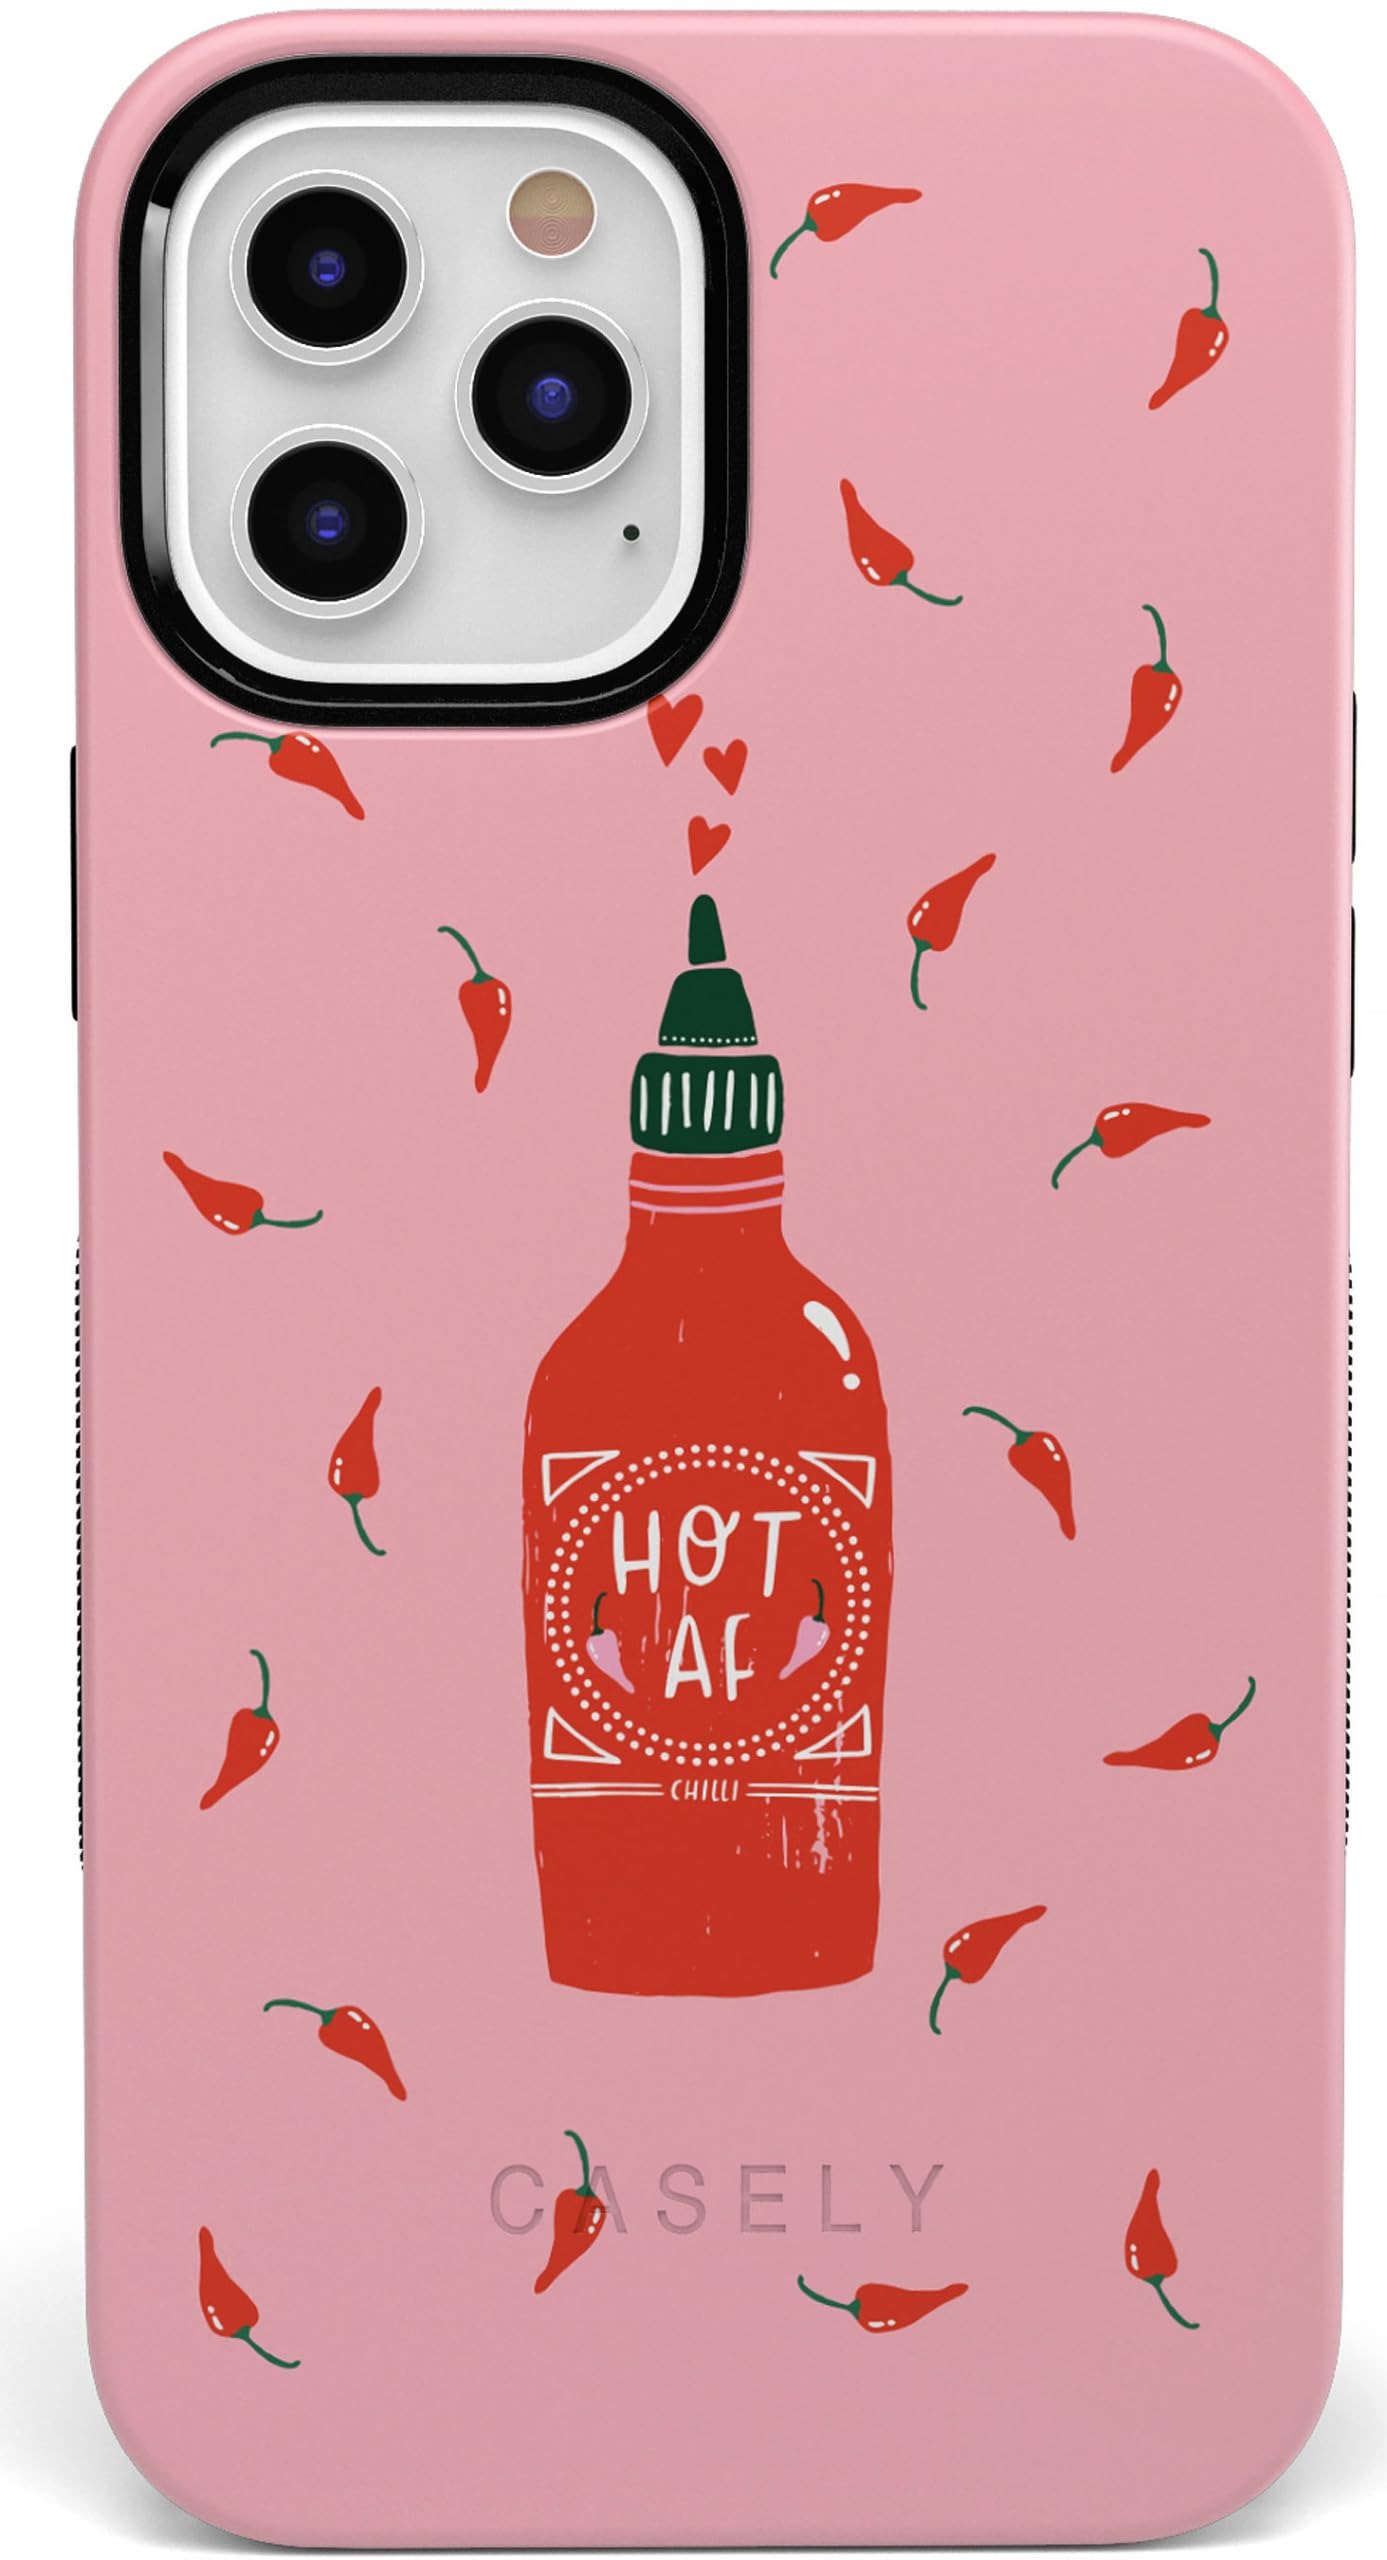
Item Name: Casely iPhone 12/12 Pro Case | Spicy AF | Pink Chili Hot Sauce | Bold Protective Design
Value: nan
Unit: None

Price: 17.5